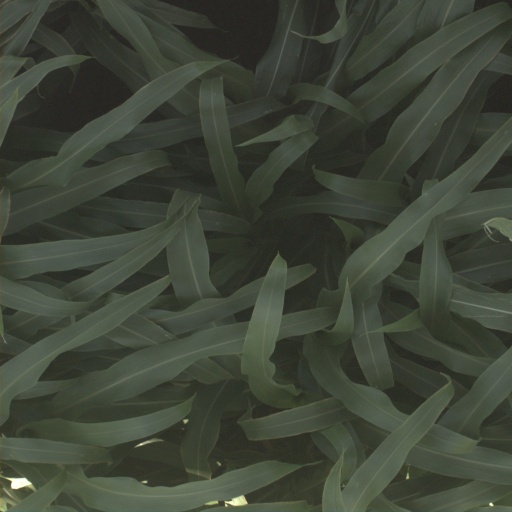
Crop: sorghum